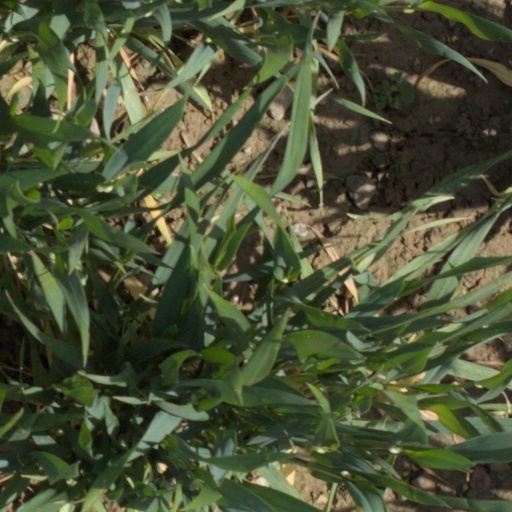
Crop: wheat